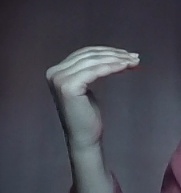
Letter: haa